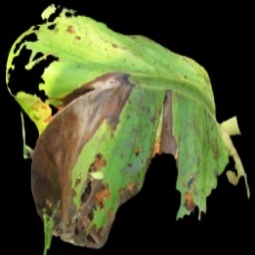
Label: Potassium